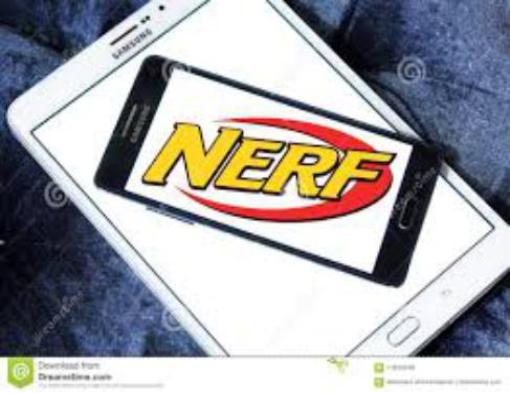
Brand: nerf
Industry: Leisure